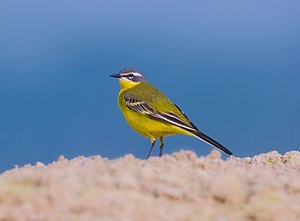
Gul vipstjert
Gul vipstjert er en spurvefugl i familien Pibere og Vipstjerter. Den forekommer på fugtige enge i næsten hele Europa og i dele af Nordafrika samt mod øst langt ind i Asien, hvor den erstattes af arten alaskavipstjert. Arten er en trækfugl, hvor østlige bestande overvintrer i Syd- og Sydøstasien, mens de vestlige overvintrer i forskellige dele af Afrika.